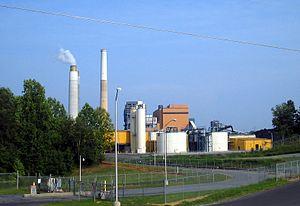
La centrale de Belews Creek est une centrale thermique alimentée au charbon située en Caroline du Nord aux États-Unis.